Norbeck Intrusive Suite

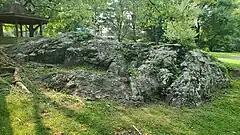
Outcrop of tonalite at Greenwood Local Park, Brookeville

The Norbeck Intrusive Suite is an Ordovician granitic pluton in Montgomery County, Maryland. The intrusive suite was originally mapped as the Norbeck Quartz Diorite by Hopson, and is shown as such on the Geologic Map of Maryland of 1968. A. A. Drake later revised the name after more detailed mapping. It intrudes through the Wissahickon Formation.